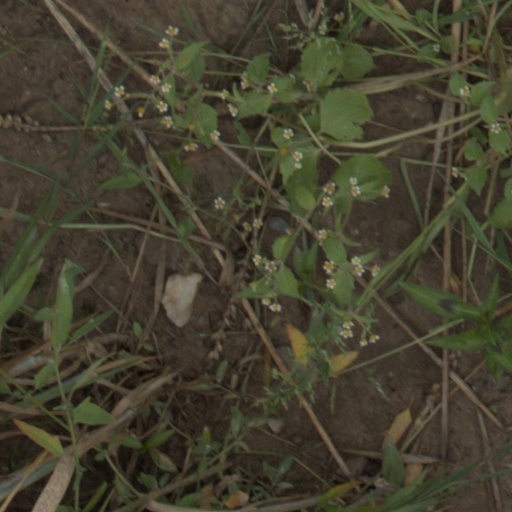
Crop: wheat